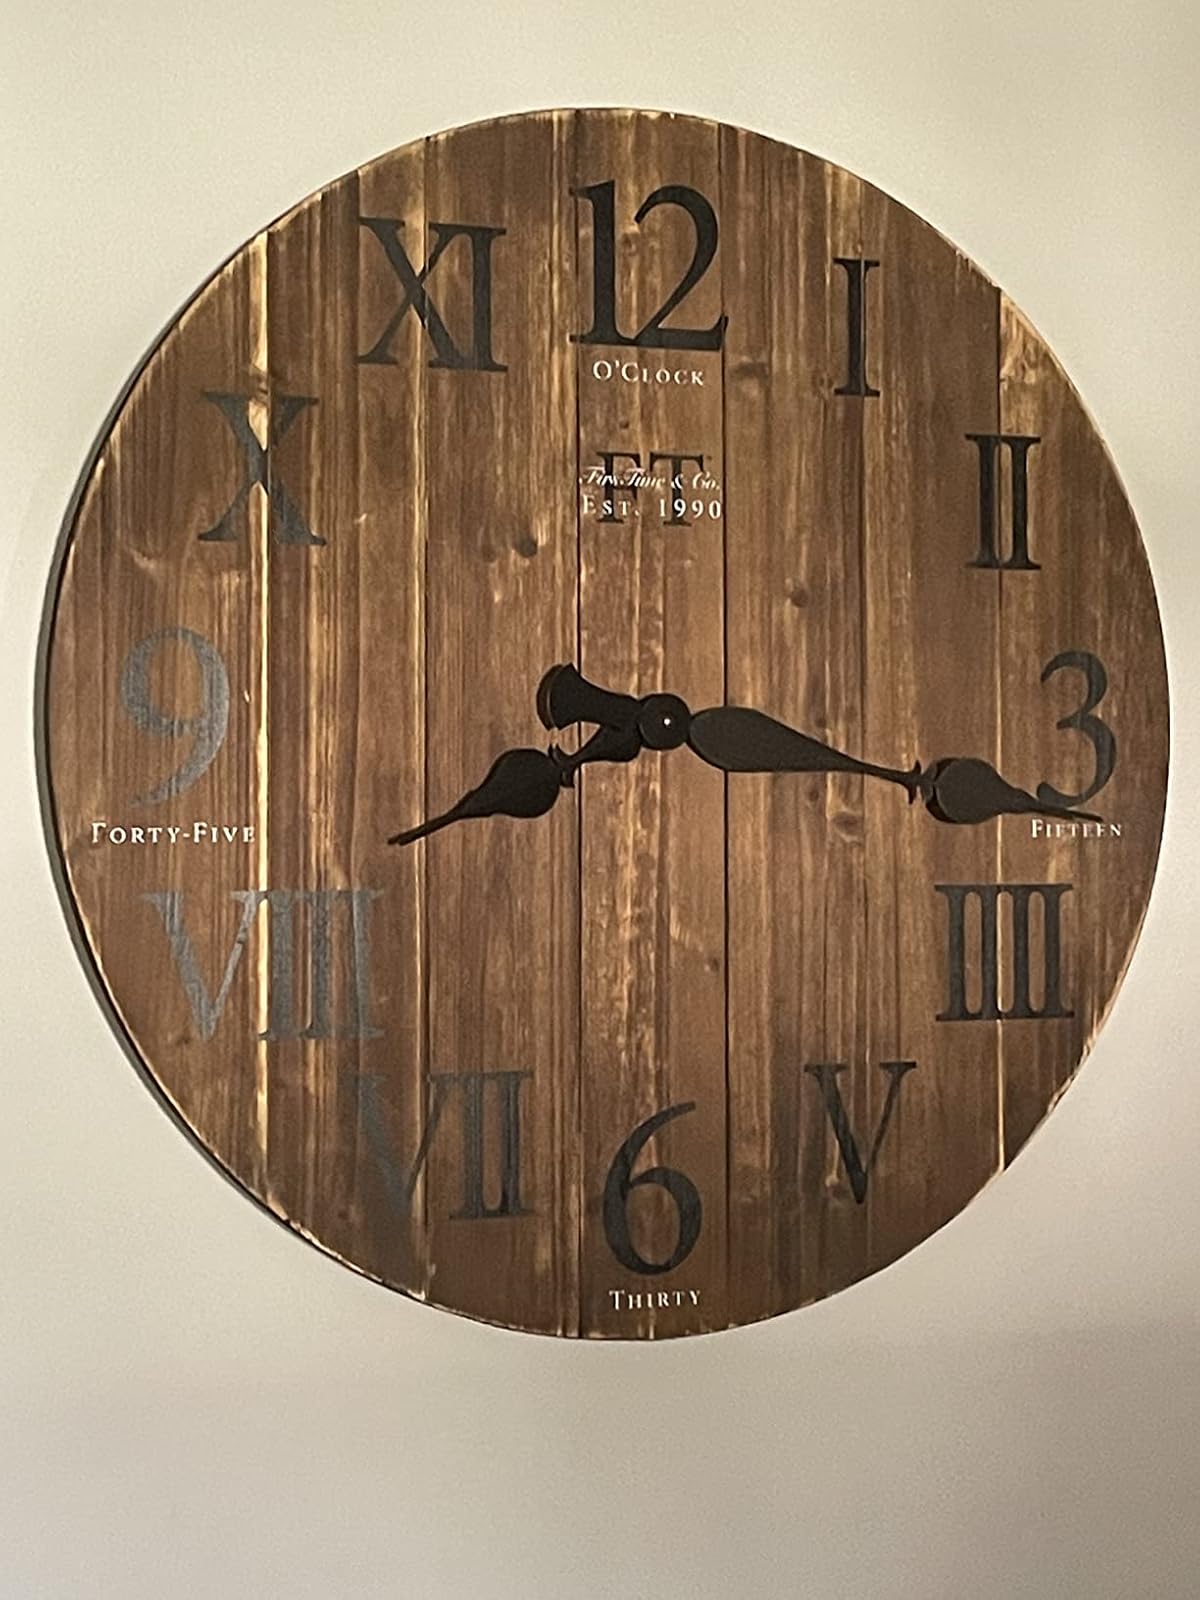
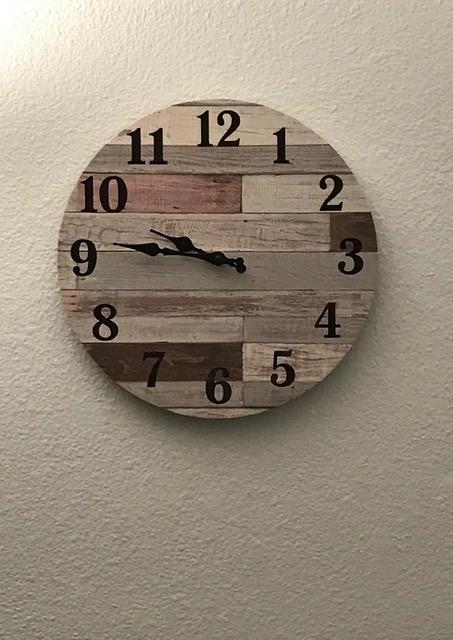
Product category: clock
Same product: no